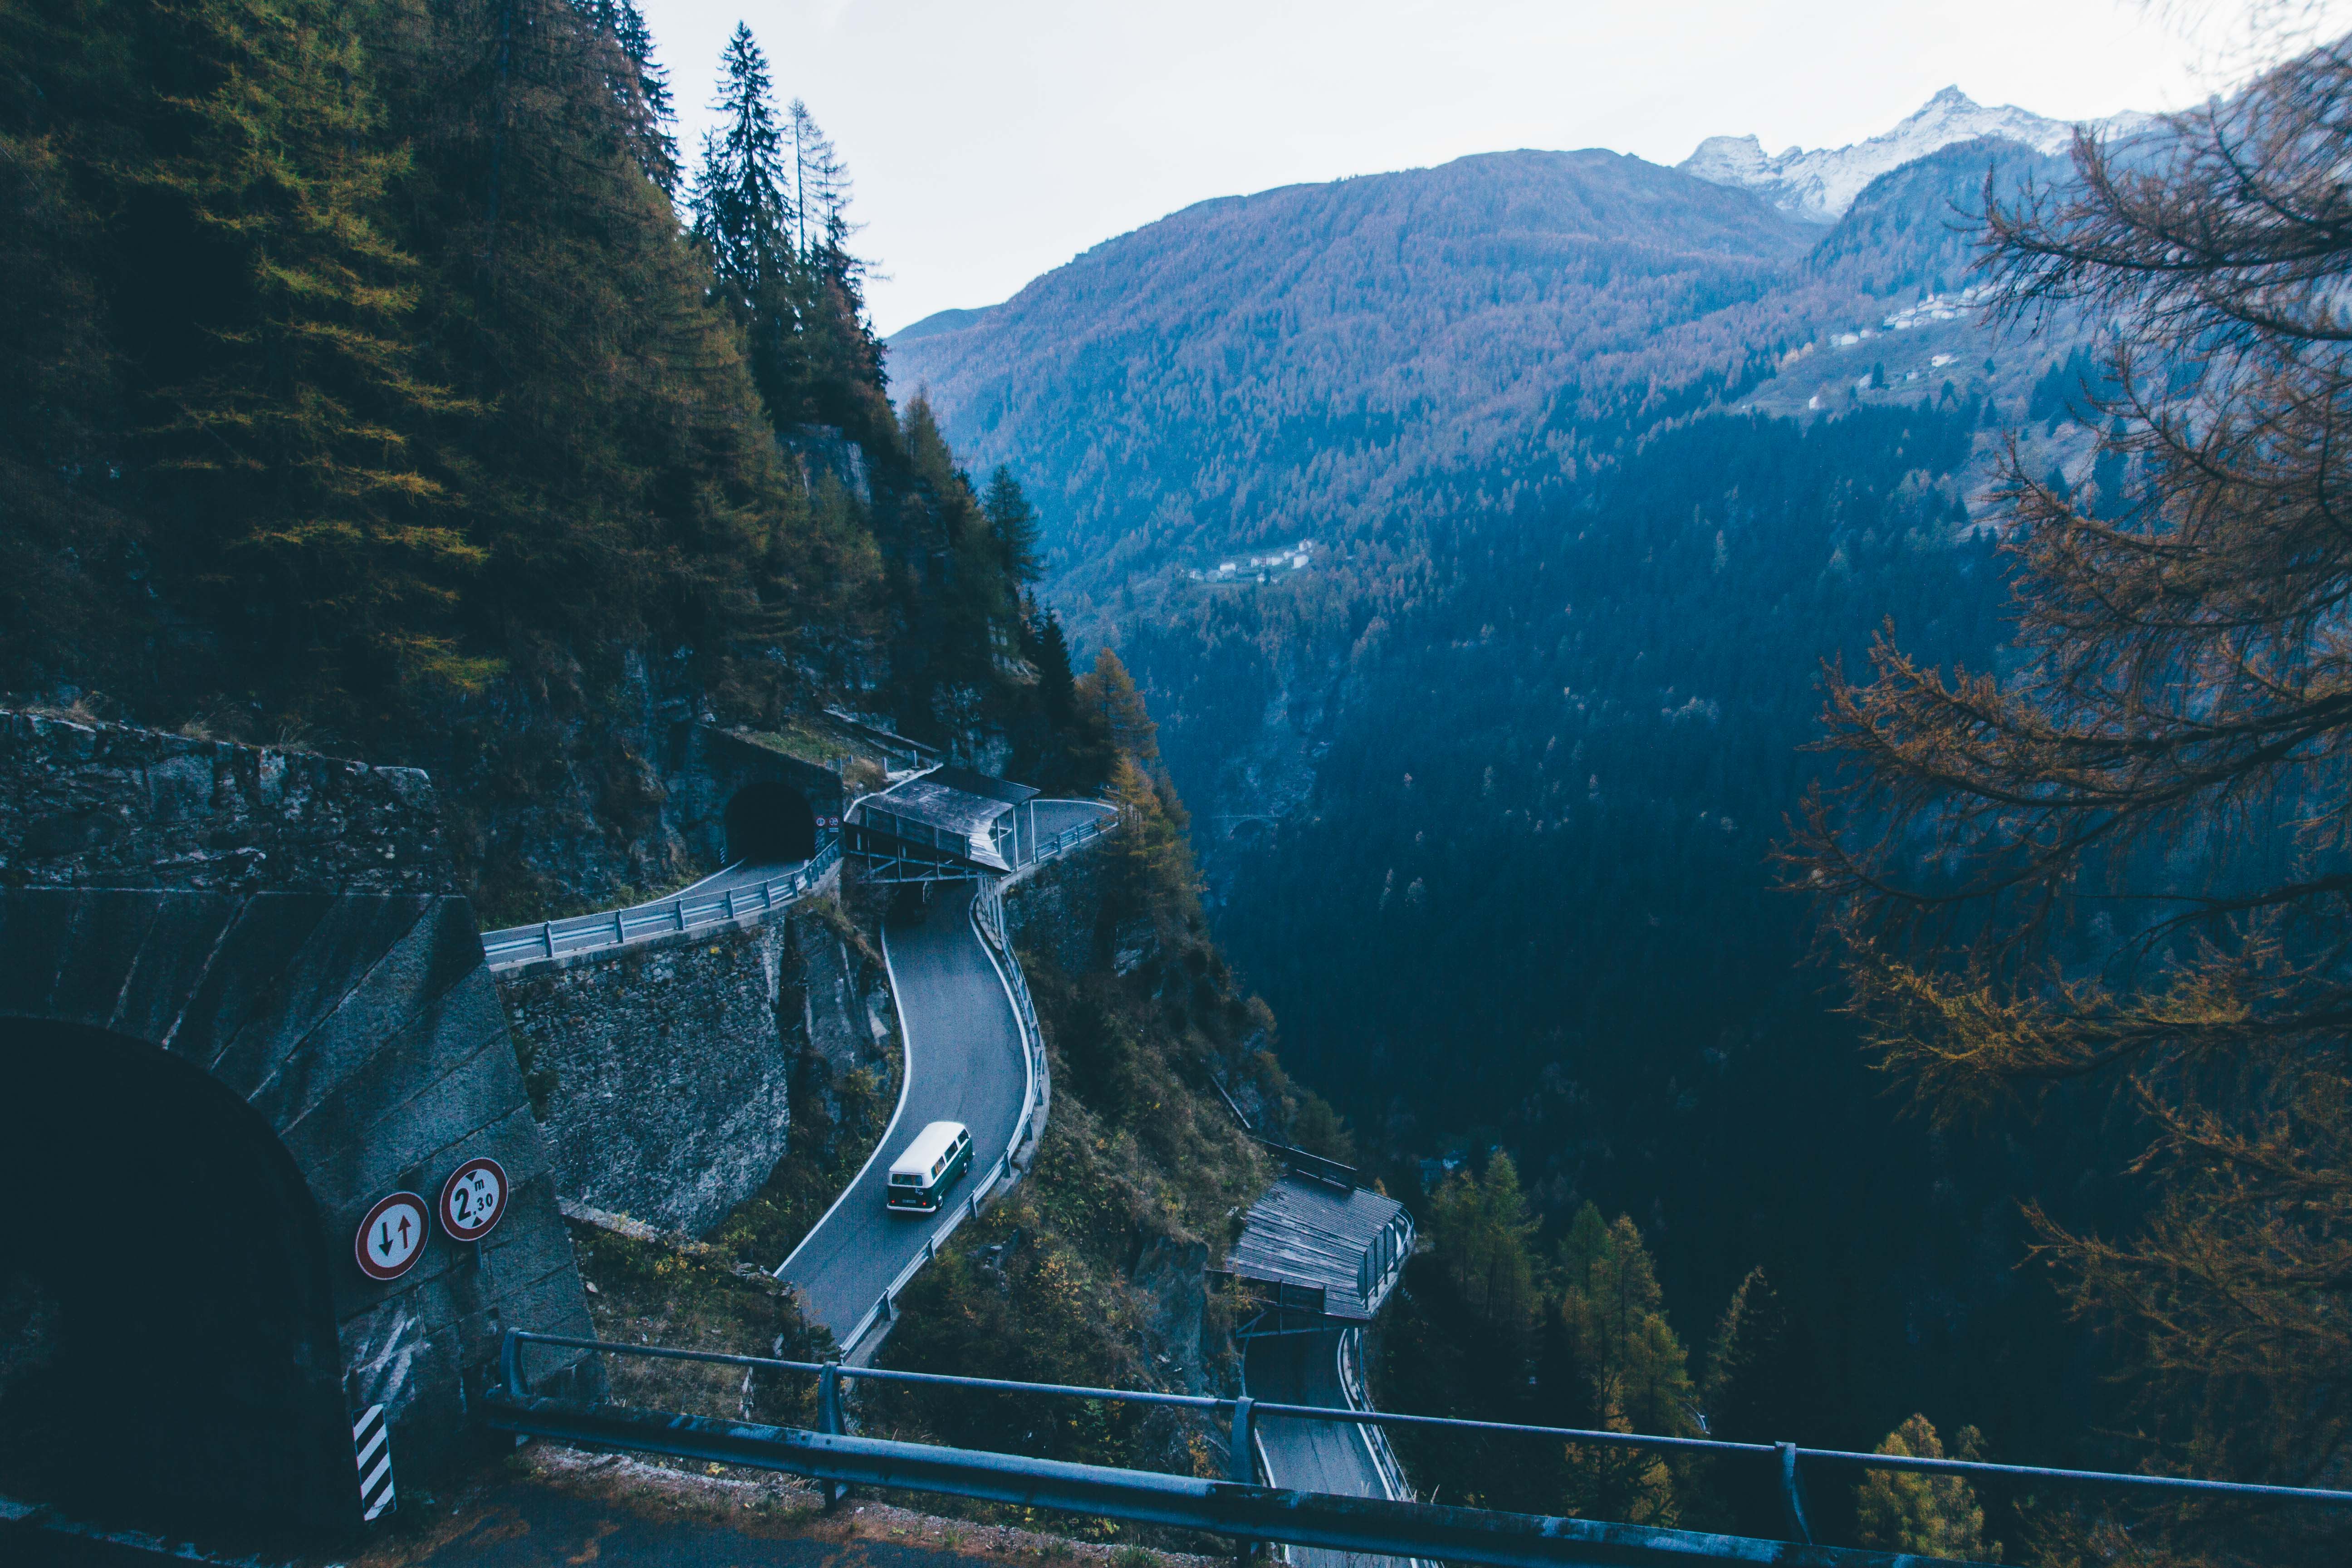
nature, mountain, fall, winter, italy, adventure, green, house, clouds, van, road, sign, mountainous landforms, mountain range, water, tree, sky, alps, mountain pass, hill station, mount scenery, glacial landform, lake, terrain, valley, national park, plant, ridge, moraine, landscape, fjord, reservoir, fell, tourism